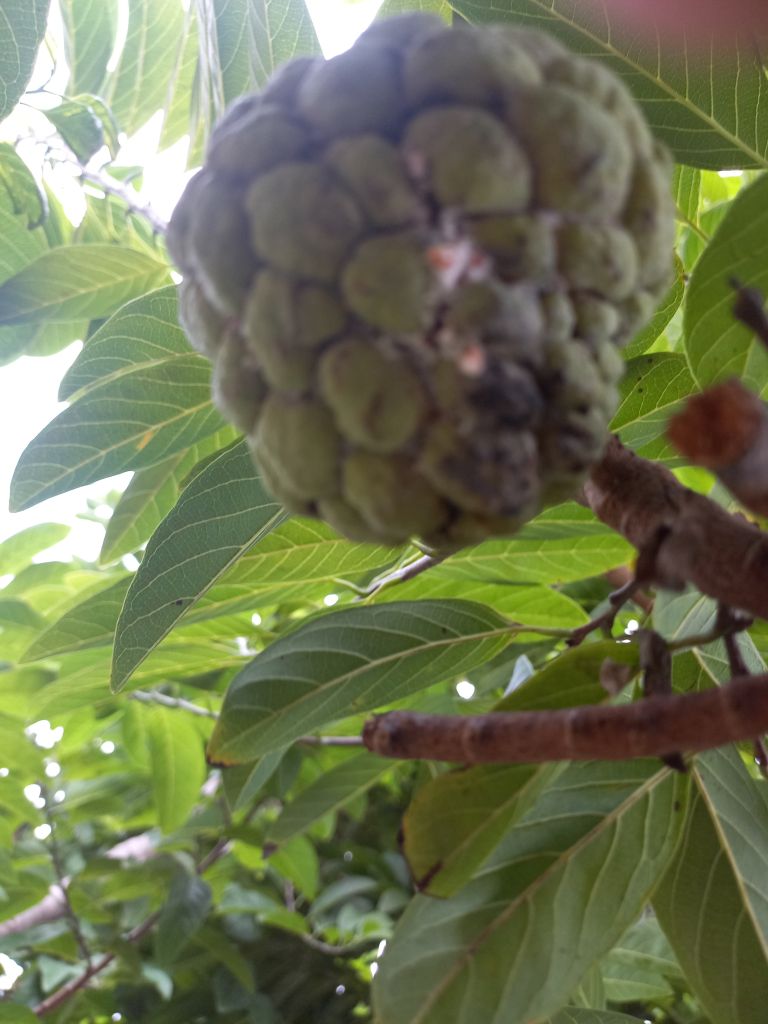
Disease label: Mealy Bug